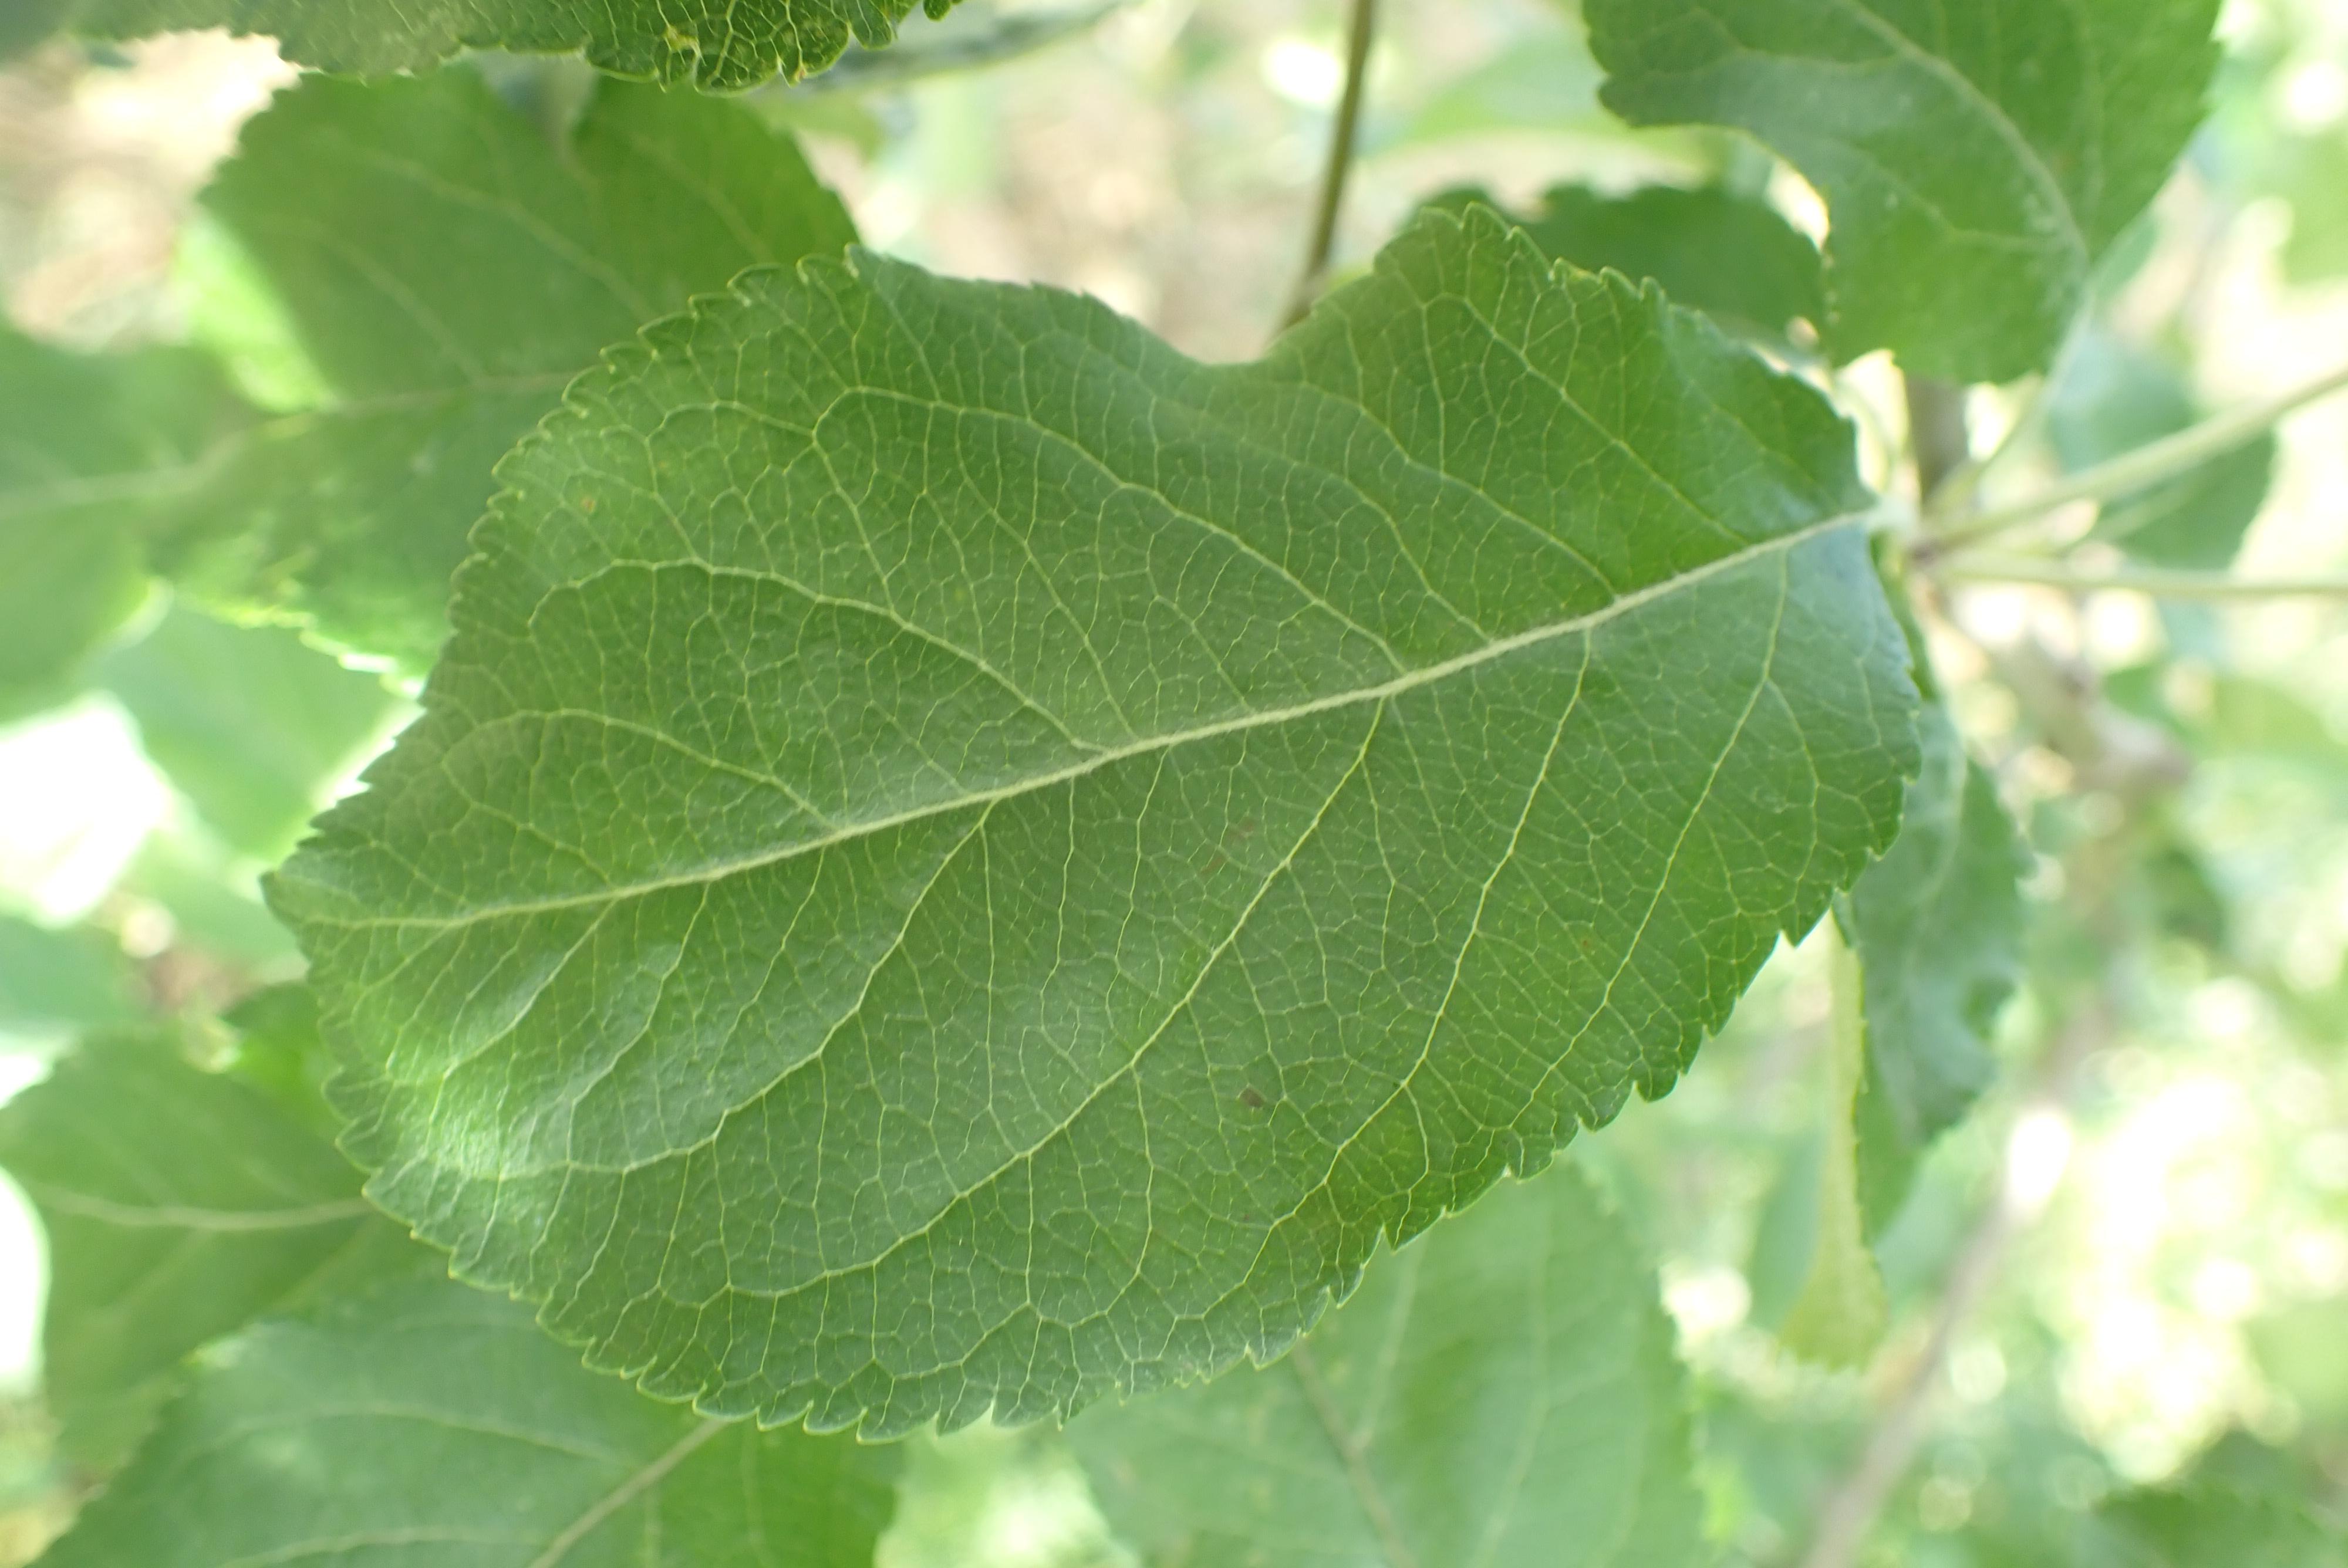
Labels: healthy